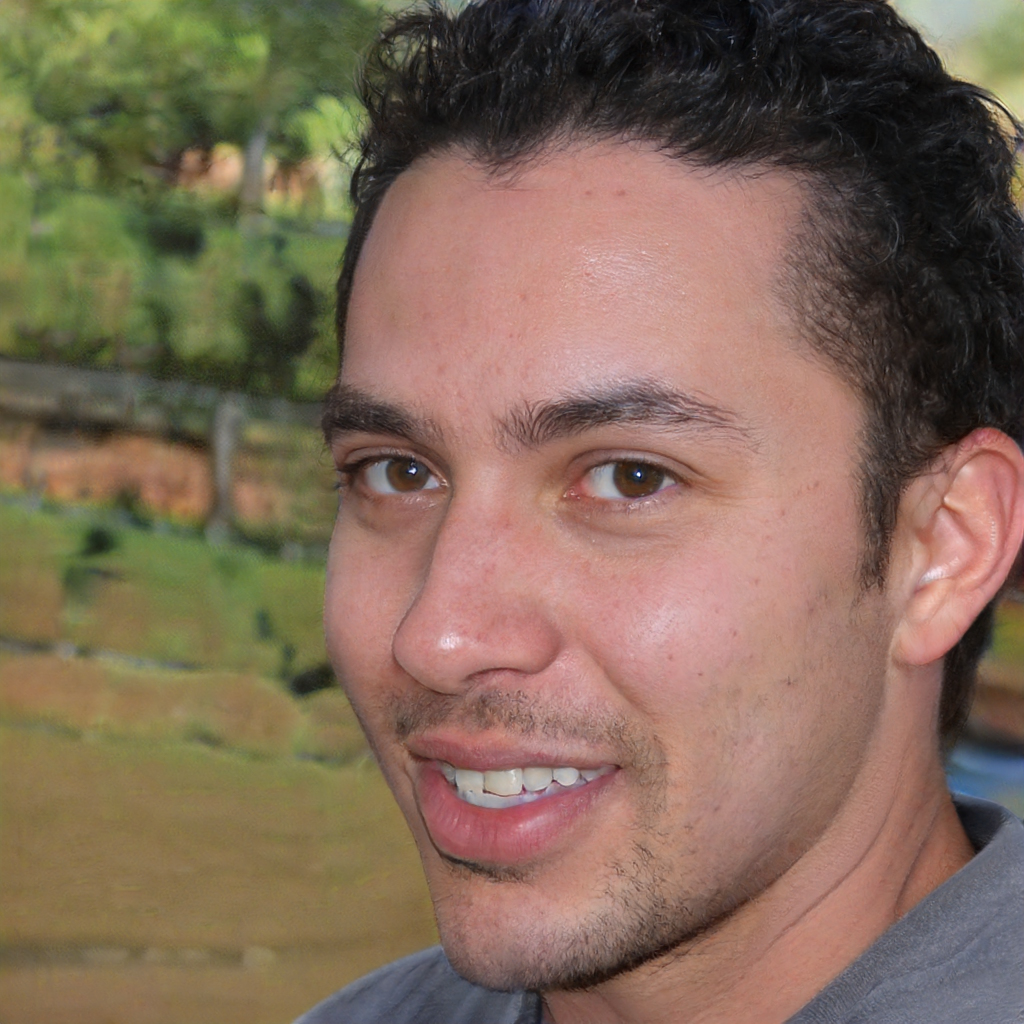
Label: No Watermark